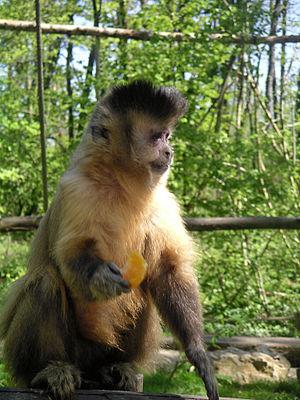
Le Capucin brun est une espèce de primates d'Amérique du Sud relativement communs au Brésil. Son alimentation est constituée de fruits, de germes, de feuilles et d'insectes.